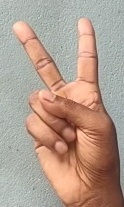
ASL sign: V